Pancho Villa

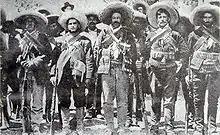
From left to right, the revolutionary generals Candelario Cervantes, Pablo López, Francisco Villa, Francisco Beltrán, Martín López.

The rebel forces, including Villa, were demobilized, and Madero called on the men of action to return to civilian life. Orozco and Villa demanded that hacienda land seized during the violence bringing Madero to power be distributed to revolutionary soldiers. Madero refused, saying that the government would buy the properties from their owners and then distribute them to the revolutionaries at some future date. According to a story recounted by Villa, he told Madero at a banquet in Ciudad Juárez after the victory in 1911, "You, sir [Madero], have destroyed the revolution... It's simple: this bunch of dandies have made a fool of you, and this will eventually cost us our necks, yours included." This proved to be the case for Madero, who was murdered during a military coup in February 1913 in a period known as the Ten Tragic Days ("Decena Trágica").